Luxury Liner (1948 film)

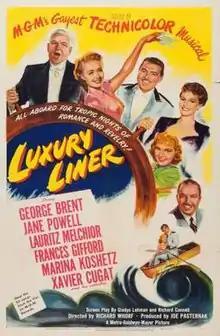
Thetarical release poster

Luxury Liner is a 1948 romantic musical comedy film produced by Metro-Goldwyn-Mayer in Technicolor. It was directed by Richard Whorf, and written by Richard Connell, Gladys Lehman and Karl Kamb (uncredited). It was originally titled "Maiden Voyage".